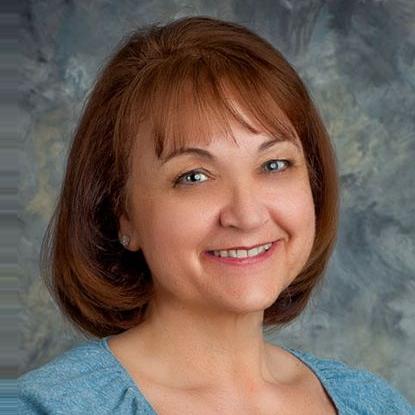
Age: 54